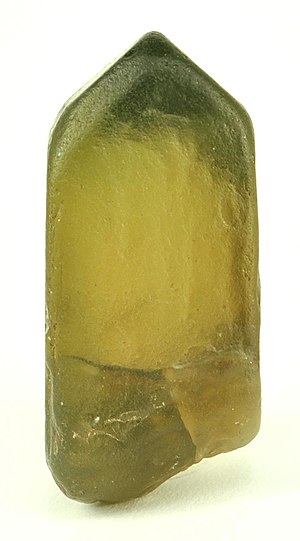
Geologi / Tidsrum / Absolut datering
Små korn af mineralet zirkon (dvs meget mindre end denne 23 grams smykkestensudgave) er velegnede til absolut datering.
Geologi er en geovidenskab, der som emne har den faste jordklode med dens bjergarter og jordarter og disses sammensætning, dannelse og omdannelse gennem tiden. Geologi beskæftiger sig med jordklodens materialer, med de processer som danner materialerne og med de lange tidsrum, gennem hvilke processerne virker. Indenfor geologien studeres også solsystemets klippeplaneter og måner, fx Mars og Månen. Den geologiske videnskab overlapper de andre geovidenskaber, fx hydrologi, geofysik og meteorologi, samt biologi, gennem underdisciplinen palæontologi, studiet af fortidens dyr og planter.